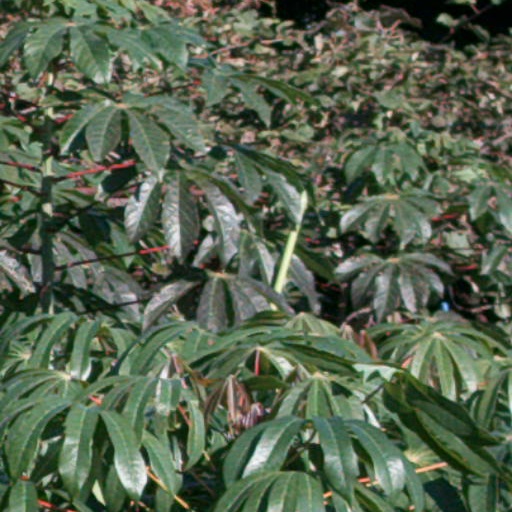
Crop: cassava